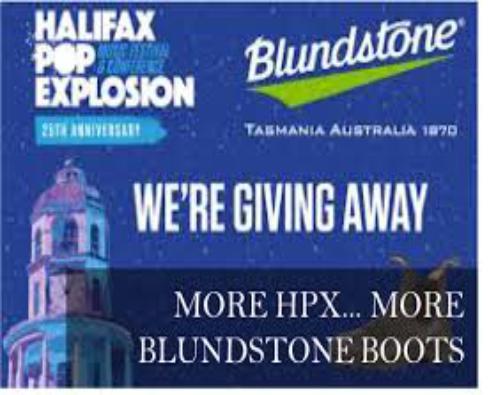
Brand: Blundstone
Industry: Clothes